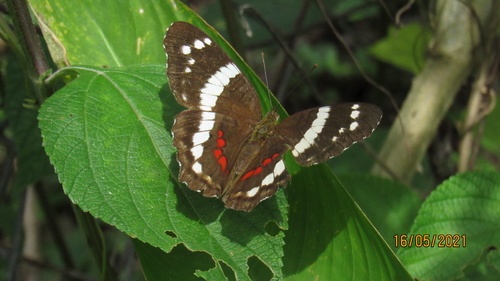
Scientific name: Anartia fatima
Common name: Banded peacock
Family: Nymphalidae
Order: Lepidoptera
Pollinator type: Primary pollinator
Habitat: Open areas and gardens
Geographic range: South America
Conservation status: Least Concern